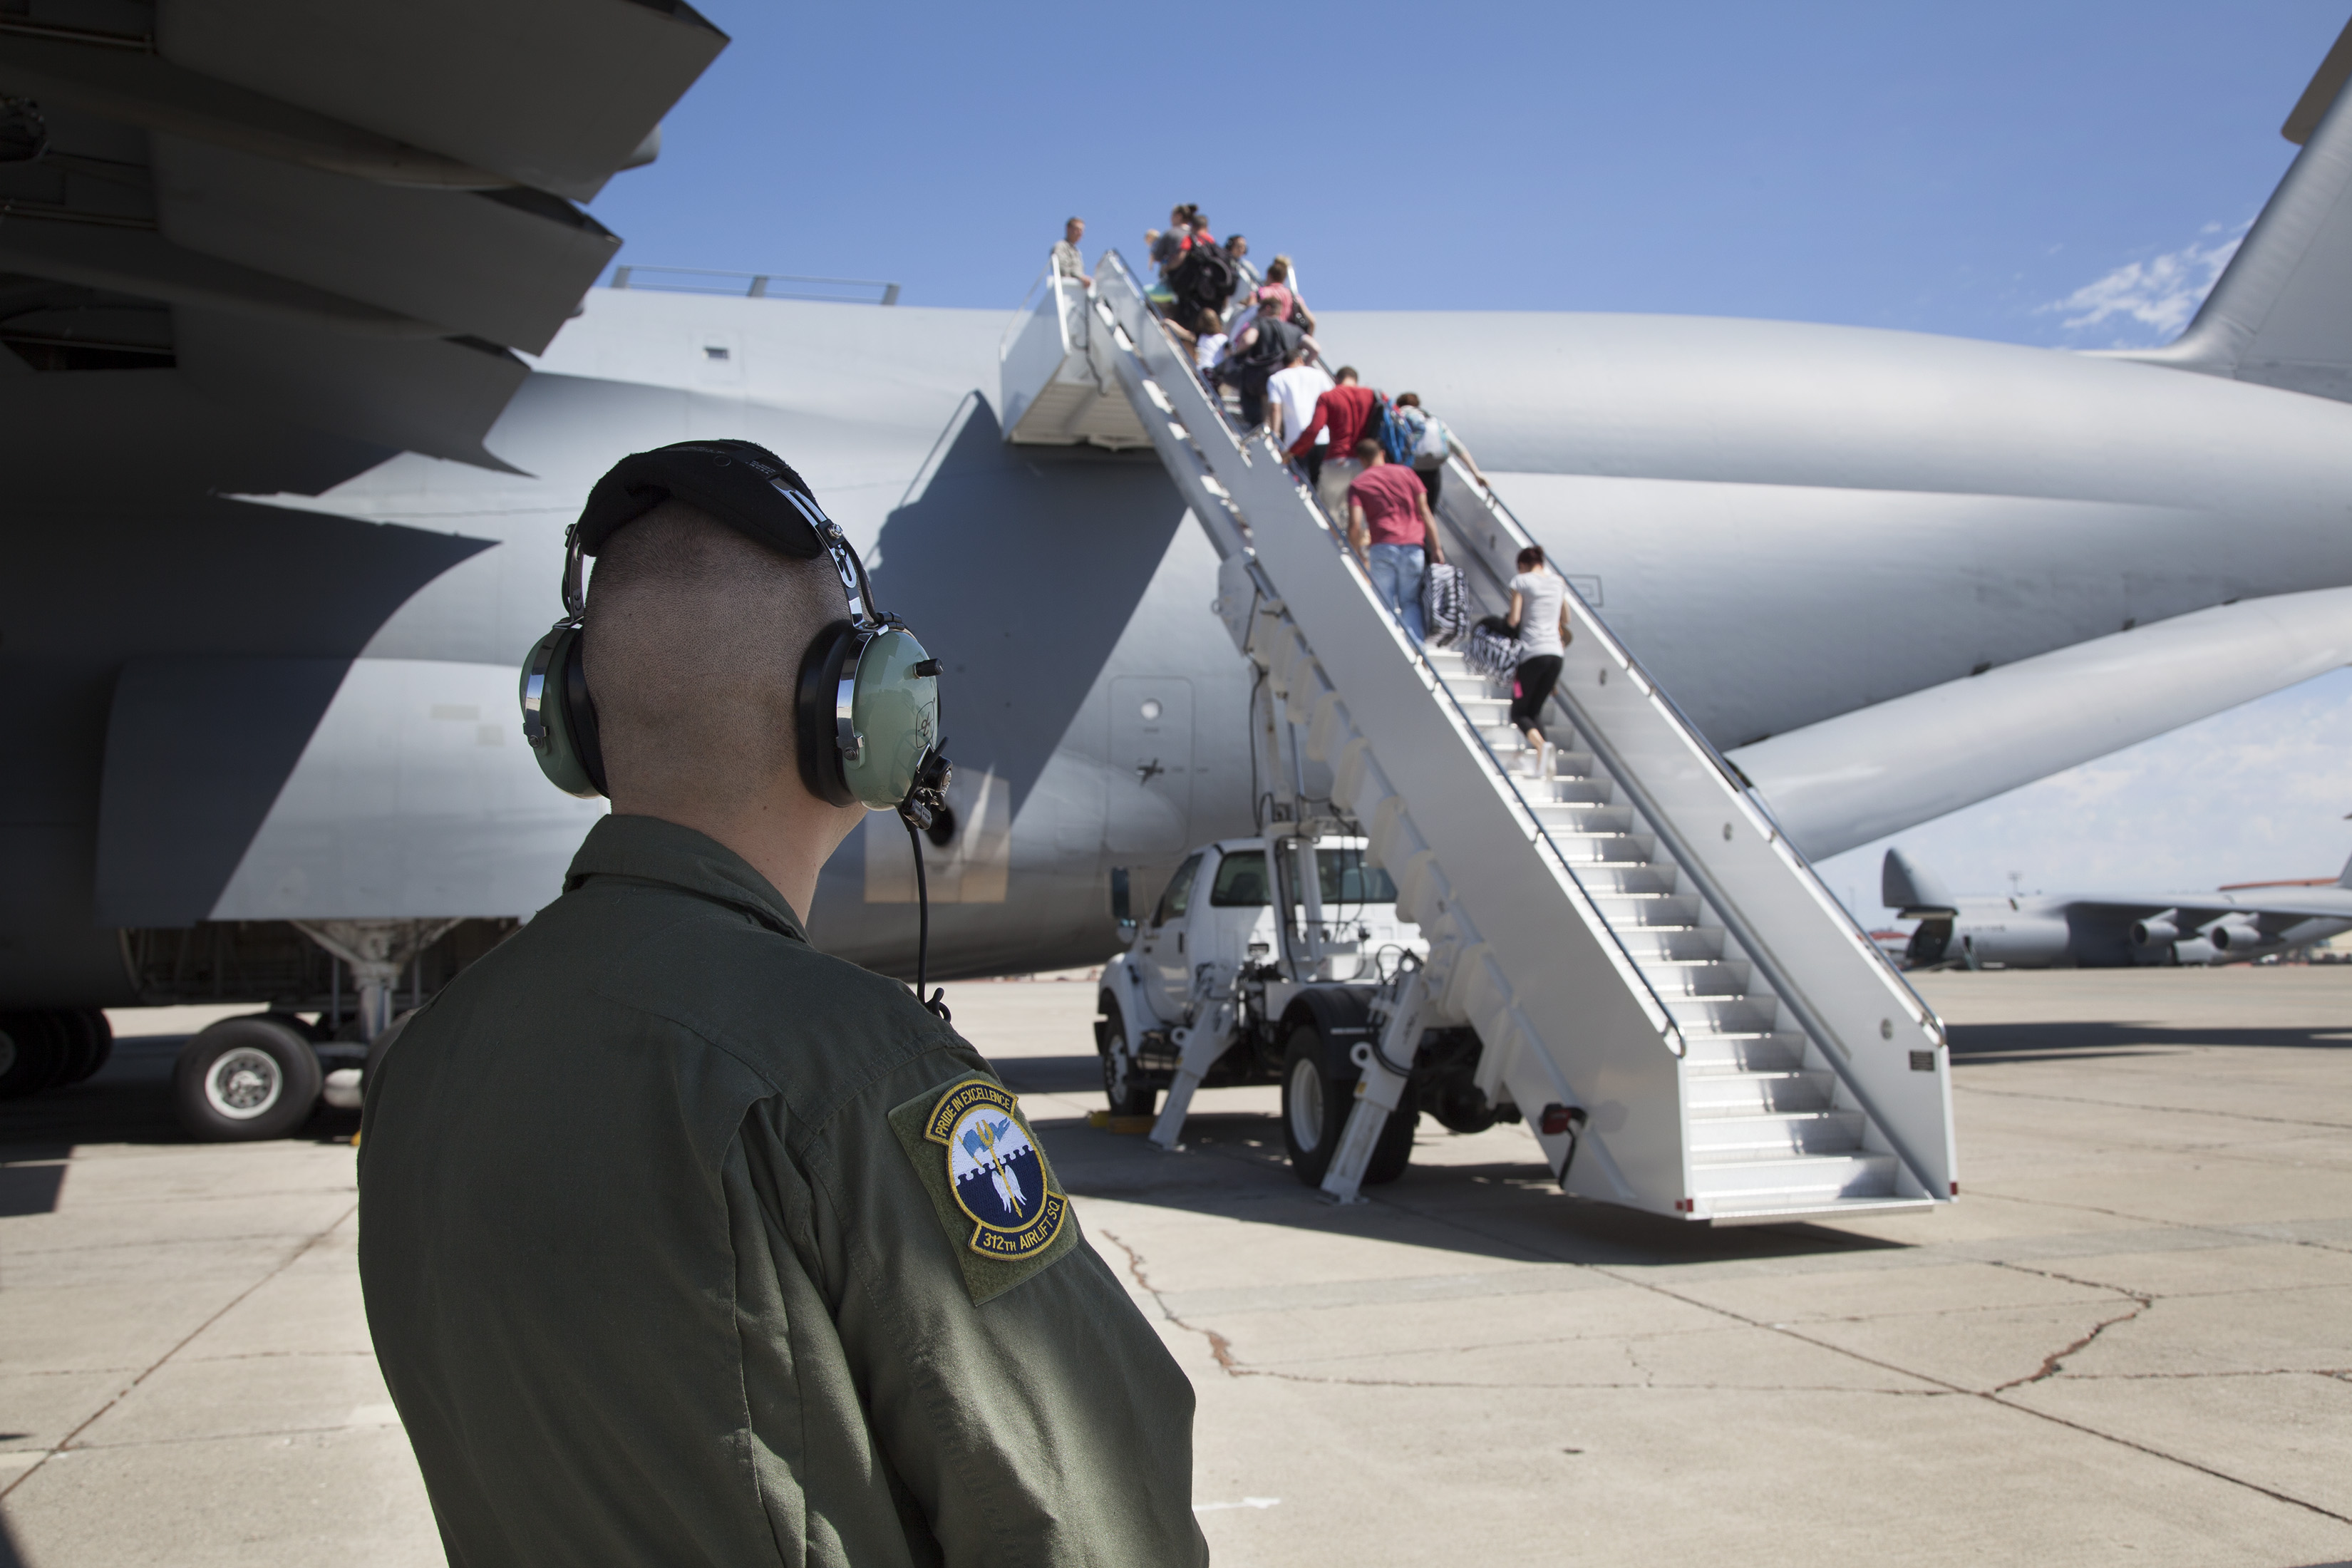
wing, airplane, aircraft, airforce, vehicle, airline, aviation, flight, usa, professional, pilot, passengers, boarding, safety, us, ca, pacific, navy, travisairforcebase, travisafb, afrc, airmobilitycommand, airforcereservecommand, 349amw, 349th, 349thairmobilitywing, amc, c5bgalaxy, 312thairliftsquadron, pacchannel, flightengineer, pax, flightline, spotter, airstairs, troopcompartment, spaceatravel, passengerservices, stairtruck, air force, military aircraft, atmosphere of earth, aerospace engineering, aircraft engine